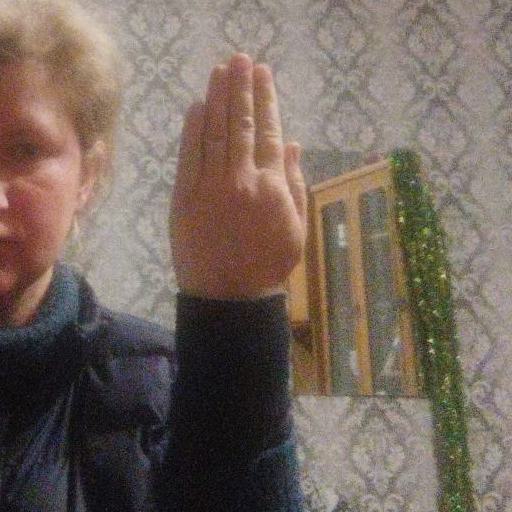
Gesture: stop_inverted